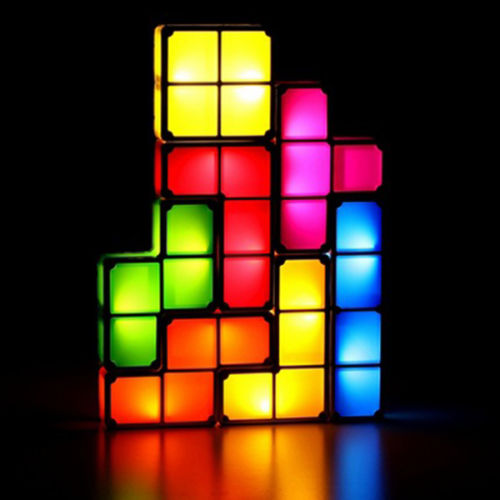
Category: lamp